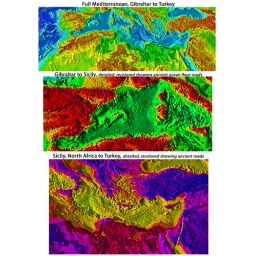
Ancient roads are visible on the ocean floor West of Italy, and in the mountains of Lybia, Saudia Arabia.